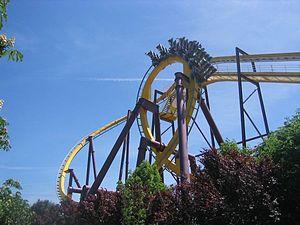
Batman: Arkham Asylum sont des montagnes russes inversées du parc Parque Warner Madrid, situé à San Martín de la Vega, en Espagne.
Fantasy Kingdom ouvert au public le 19 février
Parque Warner Madrid est un parc à thèmes situé à 25 kilomètres au sud-est de Madrid, en Espagne, dans la municipalité de San Martín de la Vega.